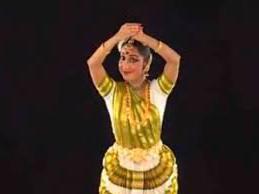
Dance form: mohiniyattam